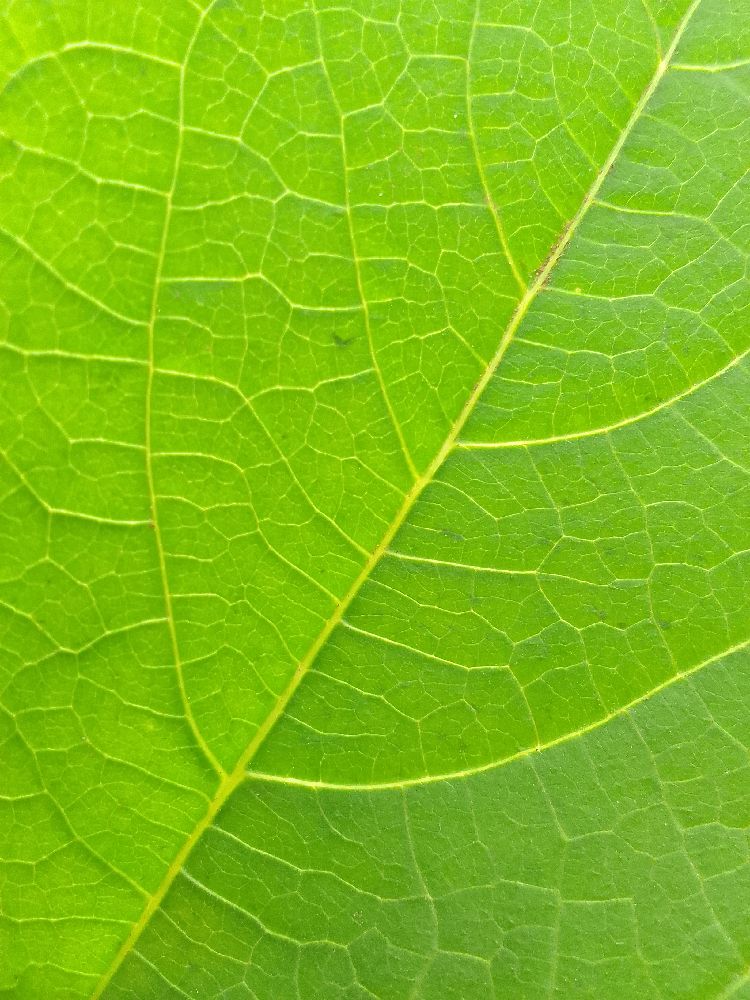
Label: healthy